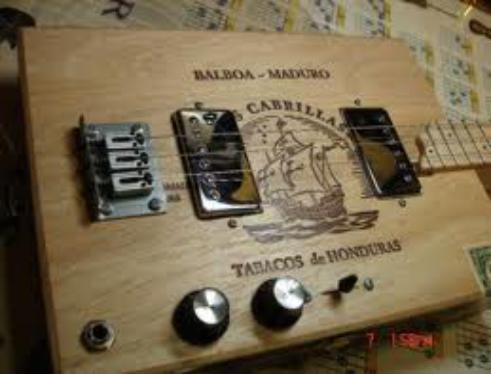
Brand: Las Cabrillas
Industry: Necessities